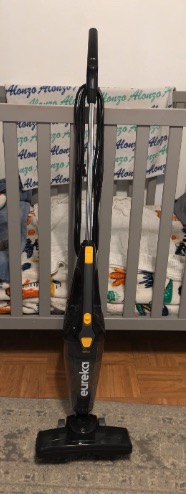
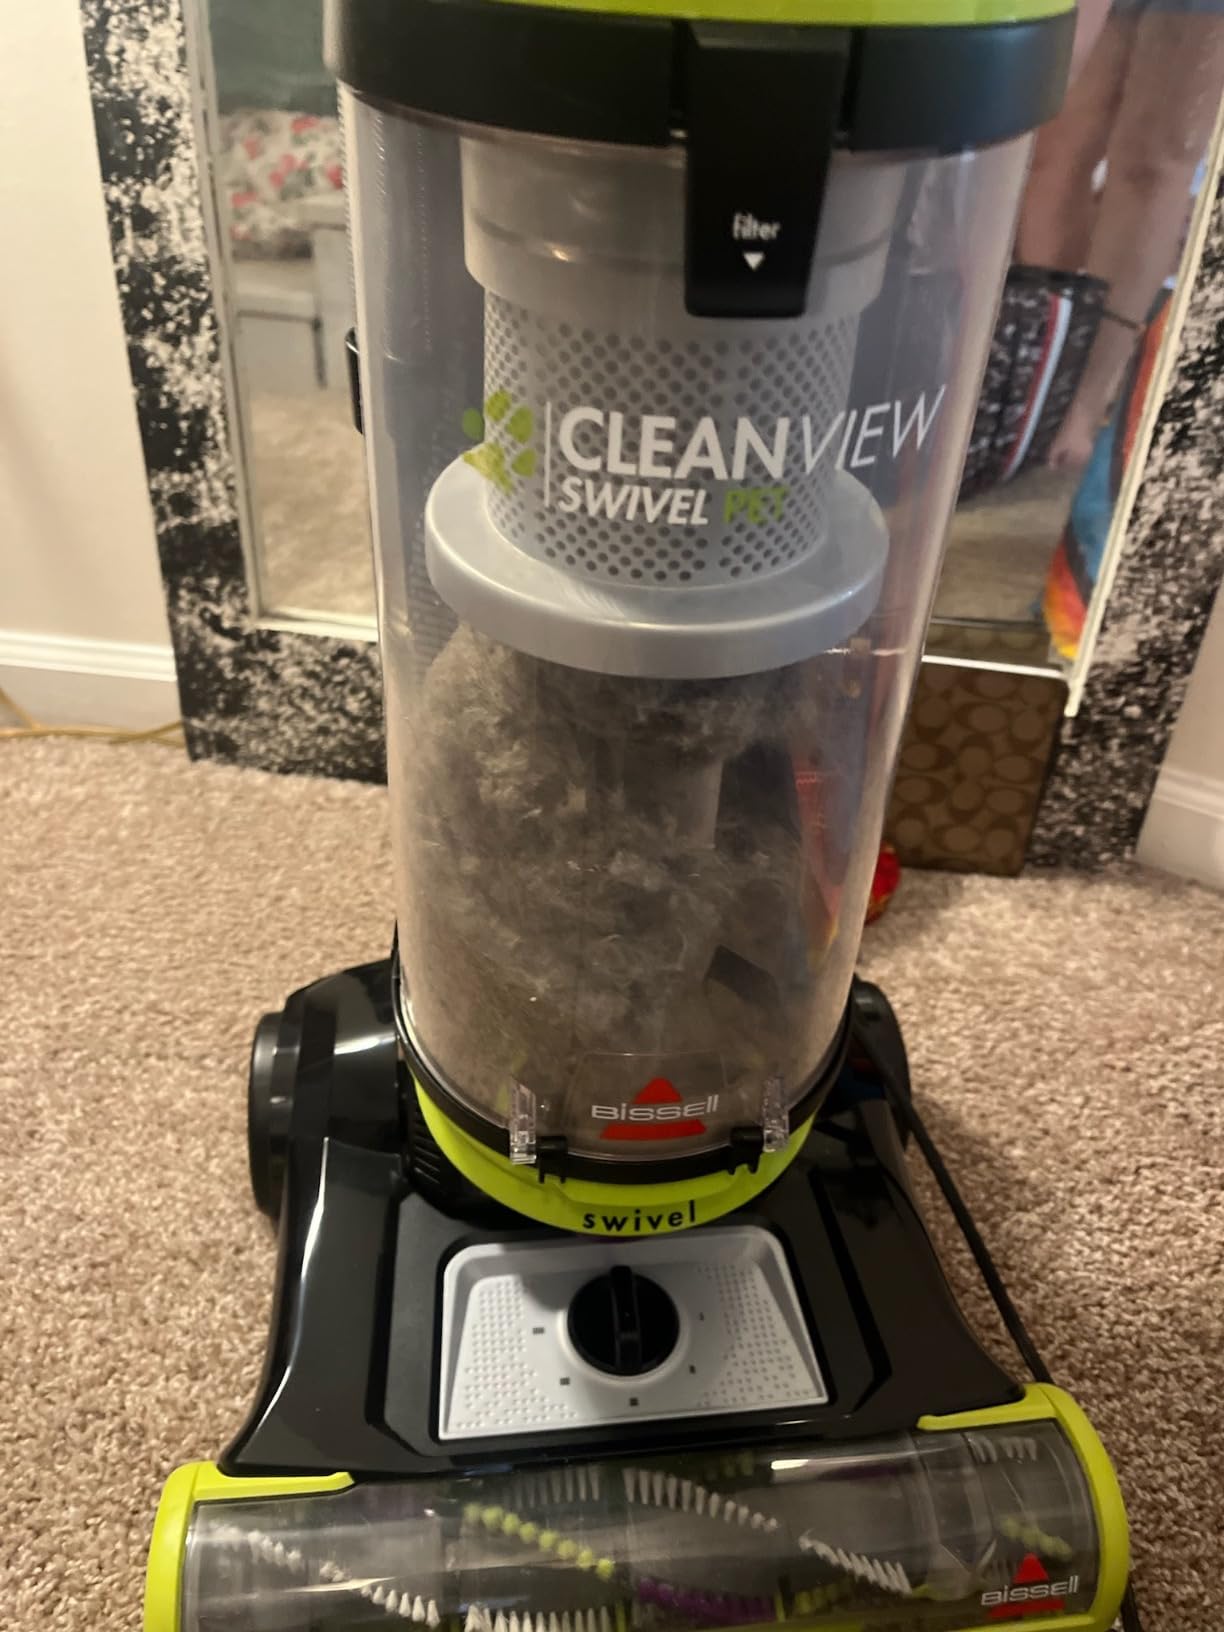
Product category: items_vacuum
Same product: no